Alexis González (volleyball)

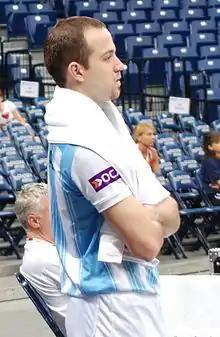

Alexis Rubén González (born 21 July 1981) is an Argentine male volleyball player. He was part of the Argentina men's national volleyball team. He competed with the national team at the 2012 Summer Olympics in London, Great Britain. He played with Club Ciudad de Bolívar in 2012.